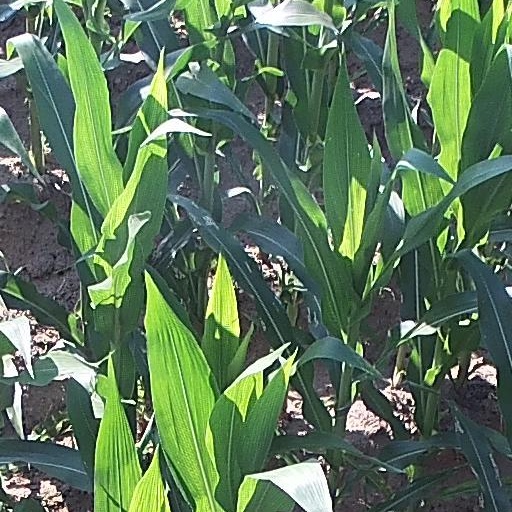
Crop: maize; corn